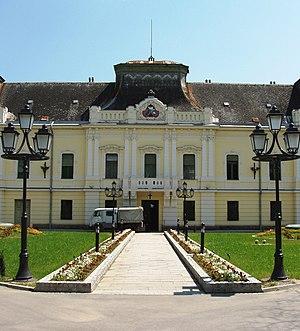
Le palais épiscopal de l'éparchie du Banat à Vršac, Voïvodine, Serbie
Cet article recense les monuments culturels du district du Banat méridional en Serbie.
Vršac est une ville et une municipalité de Serbie situées dans la province autonome de Voïvodine. Elles font partie du district du Banat méridional. Au recensement de 2011, la ville comptait 35 701 habitants et la municipalité dont elle est le centre 51 217.